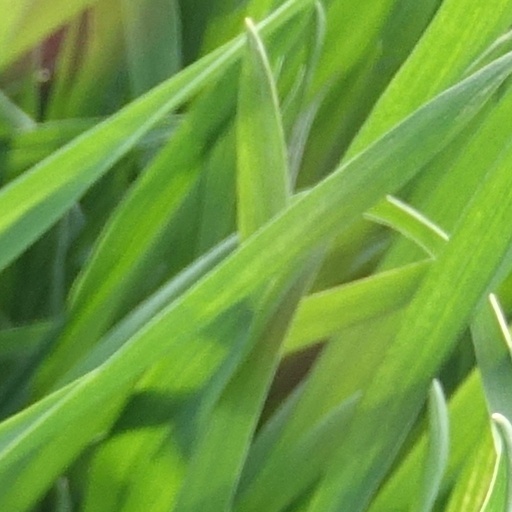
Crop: wheat